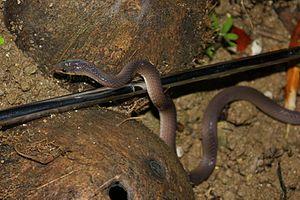
Oxyrhabdium est un genre de serpents de la famille des Lamprophiidae.
Oxyrhabdium modestum est une espèce de serpents de la famille des Lamprophiidae.